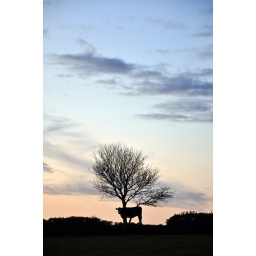
cow under tree